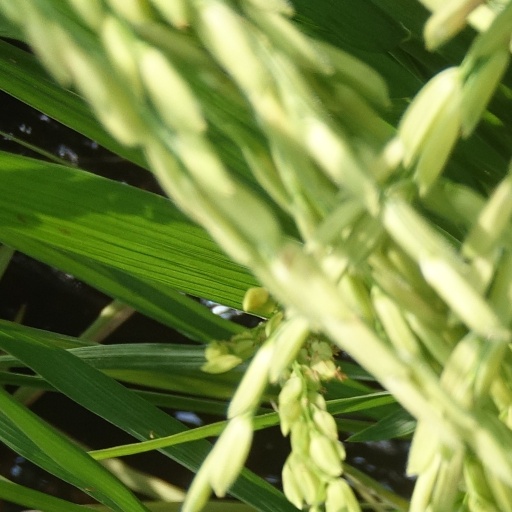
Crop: rice